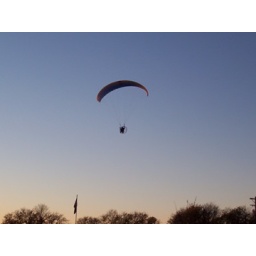
flying over my house